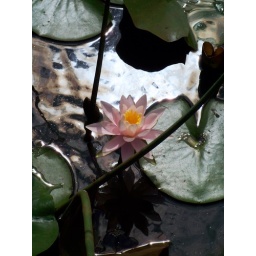
Native pink water lily with the sun reflecting in the water